Eurovision Song Contest 1986

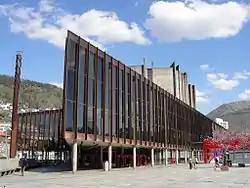
, Bergen – host venue of the 1986 contest.

By 1985, Norway had received the unwanted distinction of being "the nul points country", receiving 0 points three times and coming in last six times. When they finally won the 1985 contest, it was a source of pride among the Norwegian population, and (NRK) took full advantage of being able to showcase Norway and its achievements in front of over 500 million television viewers. By the autumn of 1985, NRK had decided to hold the next year's contest at the in Bergen, turning down other bids from capital Oslo, and main cities of Stavanger, Sandnes, and Trondheim. Bergen is the northernmost city to have ever hosted the Eurovision Song Contest. About 450 journalists have covered the event.